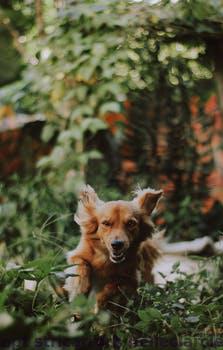
Label: Watermark